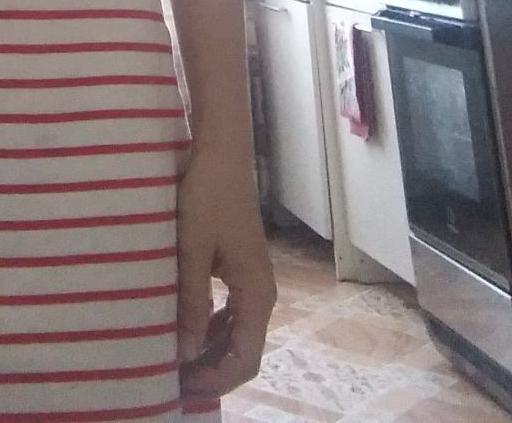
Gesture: no_gesture